Ida Hunt Udall

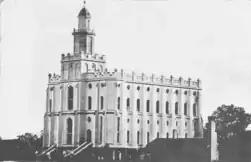
The St. George Temple, where Ida Hunt received the Latter-day Saint endowment

In late 1878, the LDS Church asked John Hunt to serve as a bishop for the church in Snowflake, Arizona, and he moved the family once again. This time, Ida Hunt did not accompany the rest of her family; she instead moved back to Beaver, Utah, arriving there in November 1878, to live with her grandmother Louisa Barnes Pratt. At this time, the Beaver Stake of the LDS Church appointed Ida Hunt to serve in its Young Ladies Mutual Improvement Association (YLMIA) as a counselor, or advisor, to the president. Hunt supported herself by earning money sewing and transcribing court records, and she participated in a vibrant social life with concerts, parties, and social gatherings. Hunt also reconnected with Johnny Murdock, a son of Beaver Stake president John R. Murdock, and Johnny Murdock became what literary scholar Genevieve Long calls a "serious suitor" to her.